Miroslav Štěpán

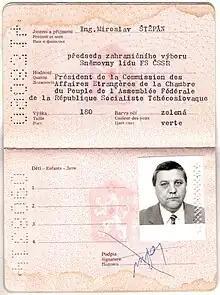
Miroslav Štěpán Passport

Miroslav Štěpán (5 August 1945 – 23 March 2014) was a Czechoslovak politician. He was a member of the Communist Party of Czechoslovakia. He was the Secretary of the Municipal Party Committee in Prague and member of the . He was born in Louny.